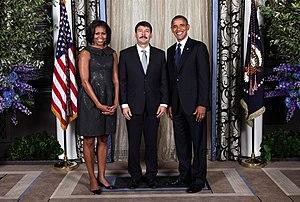
János Áder, né le 9 mai 1959 à Csorna dans le comitat de Győr-Moson-Sopron, est un homme d'État hongrois, membre fondateur du parti conservateur Fidesz et président de la République de Hongrie depuis le 10 mai 2012.